Pierre Senges

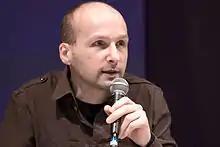
Pierre Senges in 2010

Pierre Senges (born 1968, Romans-sur-Isère) is a French writer. His work includes nineteen books, numerous essays published in literary journals, and over seventy plays for radio.